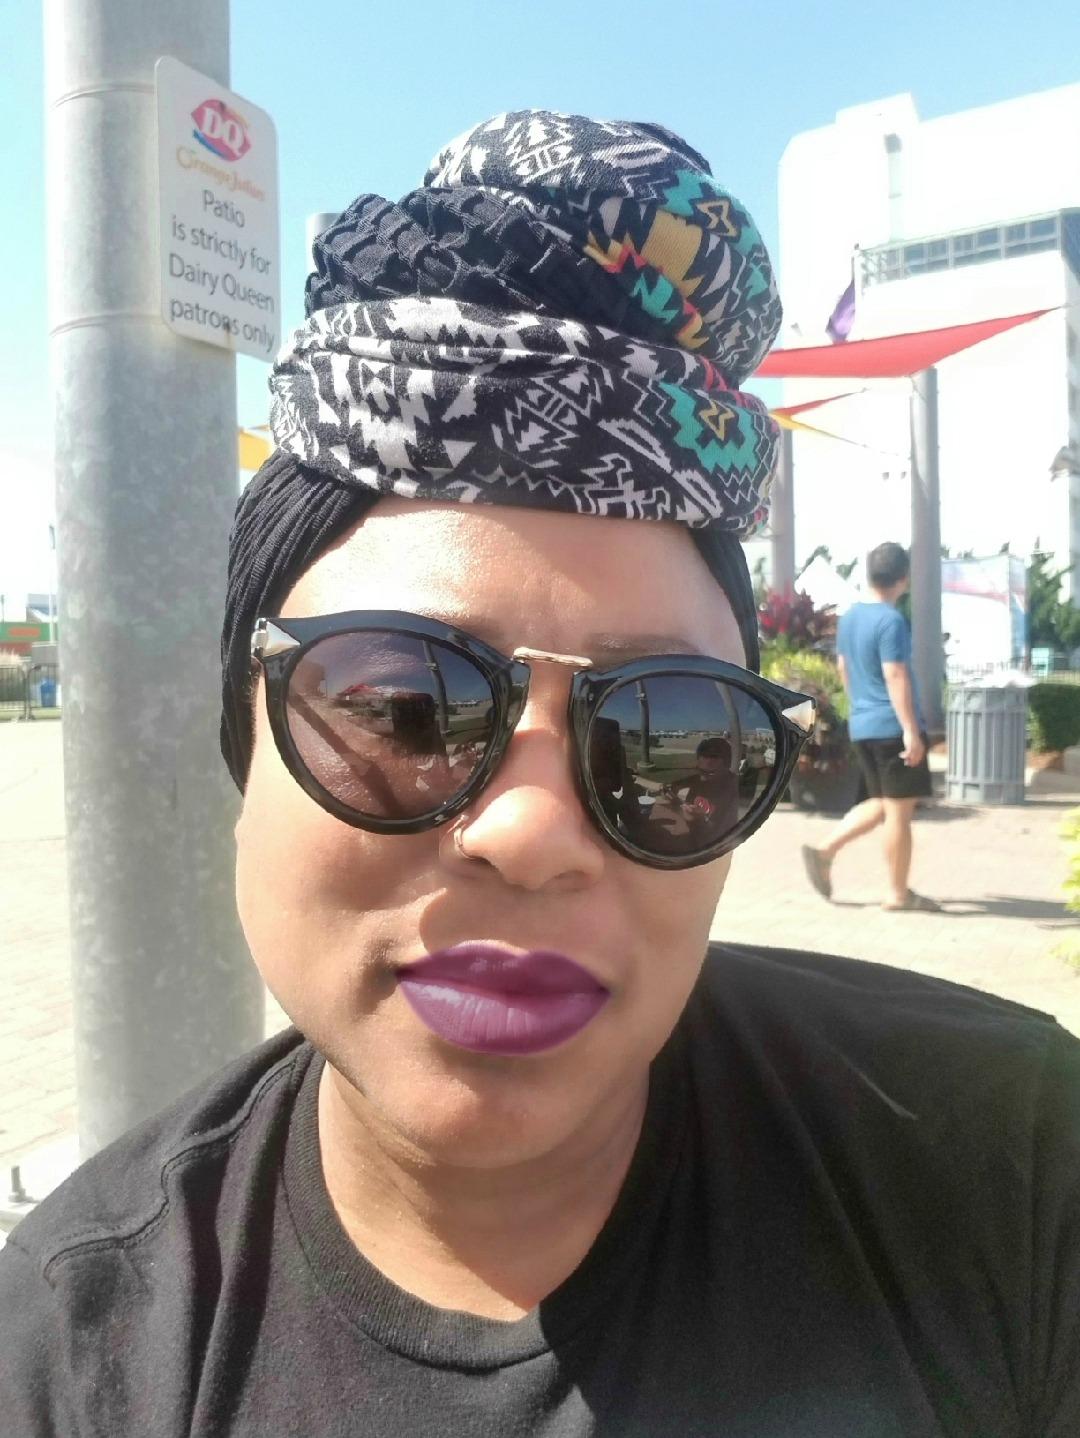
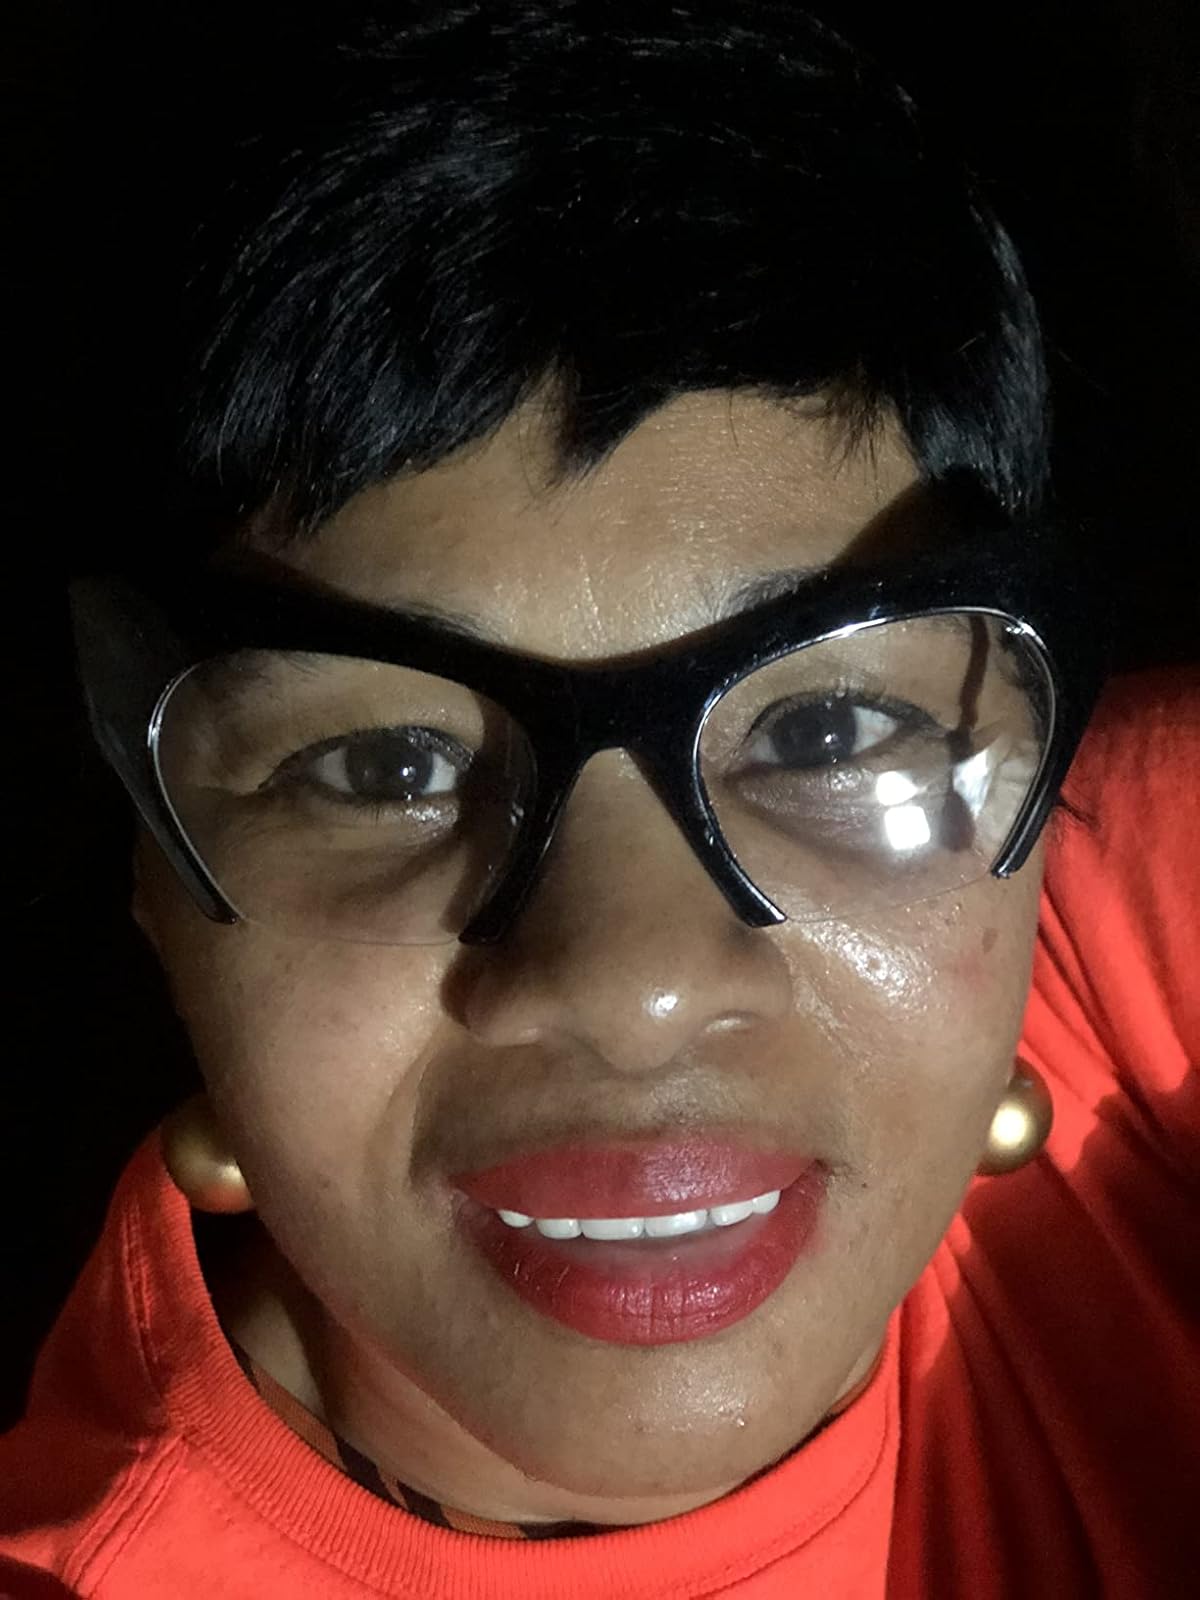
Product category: accessories_sunglasses
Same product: no